Complaints (poetry collection)

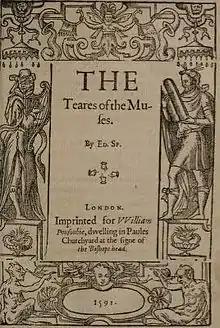
Separate title page for "The Teares of the Muses"

This poem was dedicated to Alice Spencer, Countess of Derby. It was composed around 1580. We hear from the Muses in order: Clio, Melpomene, Thalia, Euterpe, Terpsichore, Erato, Calliope, Urania, and Polyhymnia. The order is traditional, following a Latin mnemonic poem "De musarum inventis", and had been adopted by the earlier English writer Gabriel Harvey in his "Smithus".